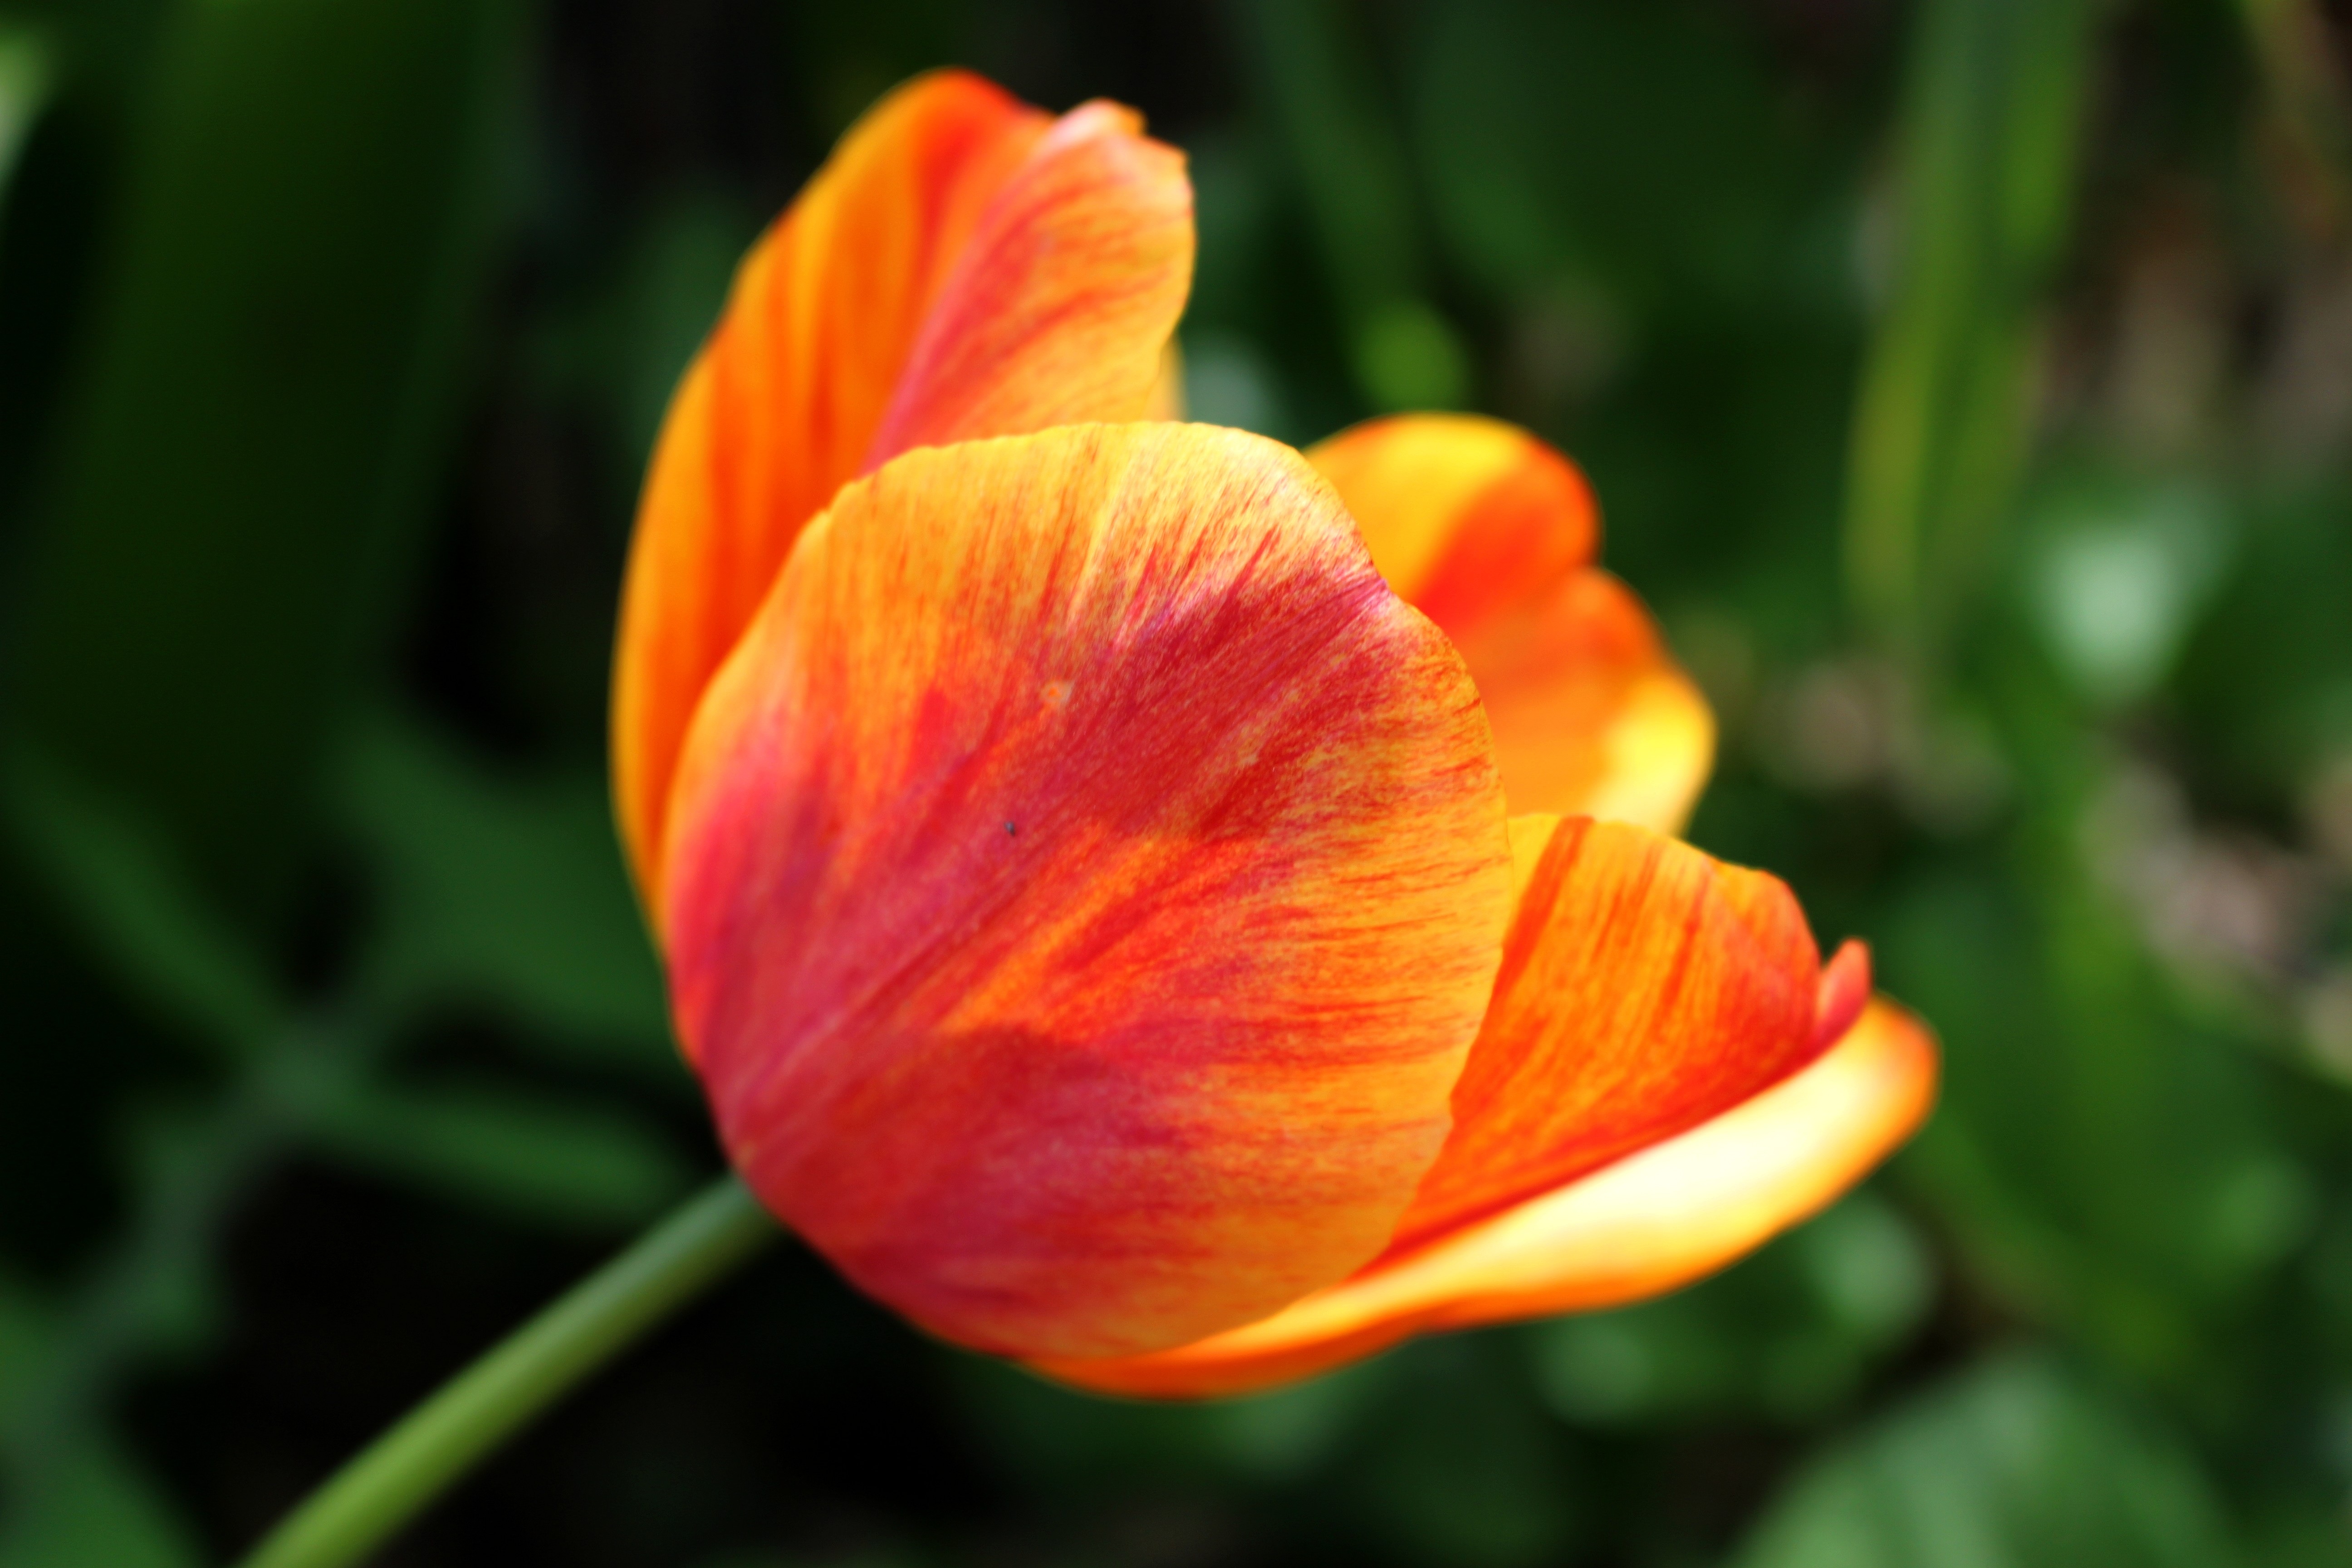
plant, flower, petal, tulip, spring, botany, yellow, flora, wildflower, close up, macro photography, flowering plant, plant stem, land plant